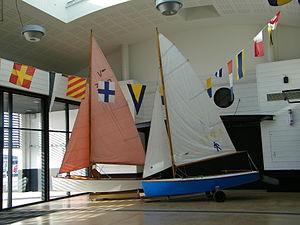
Bateaux de la Petite Plaisance exposés dans le hall de l'Encan
L’Association des amis du Musée maritime de La Rochelle créée en 1986, avait pour objectif de créer un musée dans le port de La Rochelle. Celui-ci réalisé, l'Association a élargi ses activités à presque tous les domaines du patrimoine maritime. Forte de plus de 700 adhérents, elle entretient et fait naviguer : Joshua et le Capitaine de frégate Leverger ainsi que plus de cinquante petits bateaux de sport qui représentent l'histoire de la voile légère. Joshua, classé monument historique navigue environ 150 jours par an et embarque 500 personnes. Un important projet de restauration est en cours : celui du Damien, également classé comme monument historique. Les autres aspects du patrimoine maritime pratiqués par cette association sont les chants de marin, les instruments de musique embarqués, notamment l'accordéon diatonique. De nombreux autres ateliers fonctionnent régulièrement comme Carnets de voyage qui réunit les aquarellistes et les dessinateurs. D'autres plus ponctuels concerne la cuisine de la mer, le matelotage ou la navigation. De nombreuses sorties sur des thèmes maritimes sont organisés et presque chaque année un voyage, en général à destination d'un autre musée maritime.